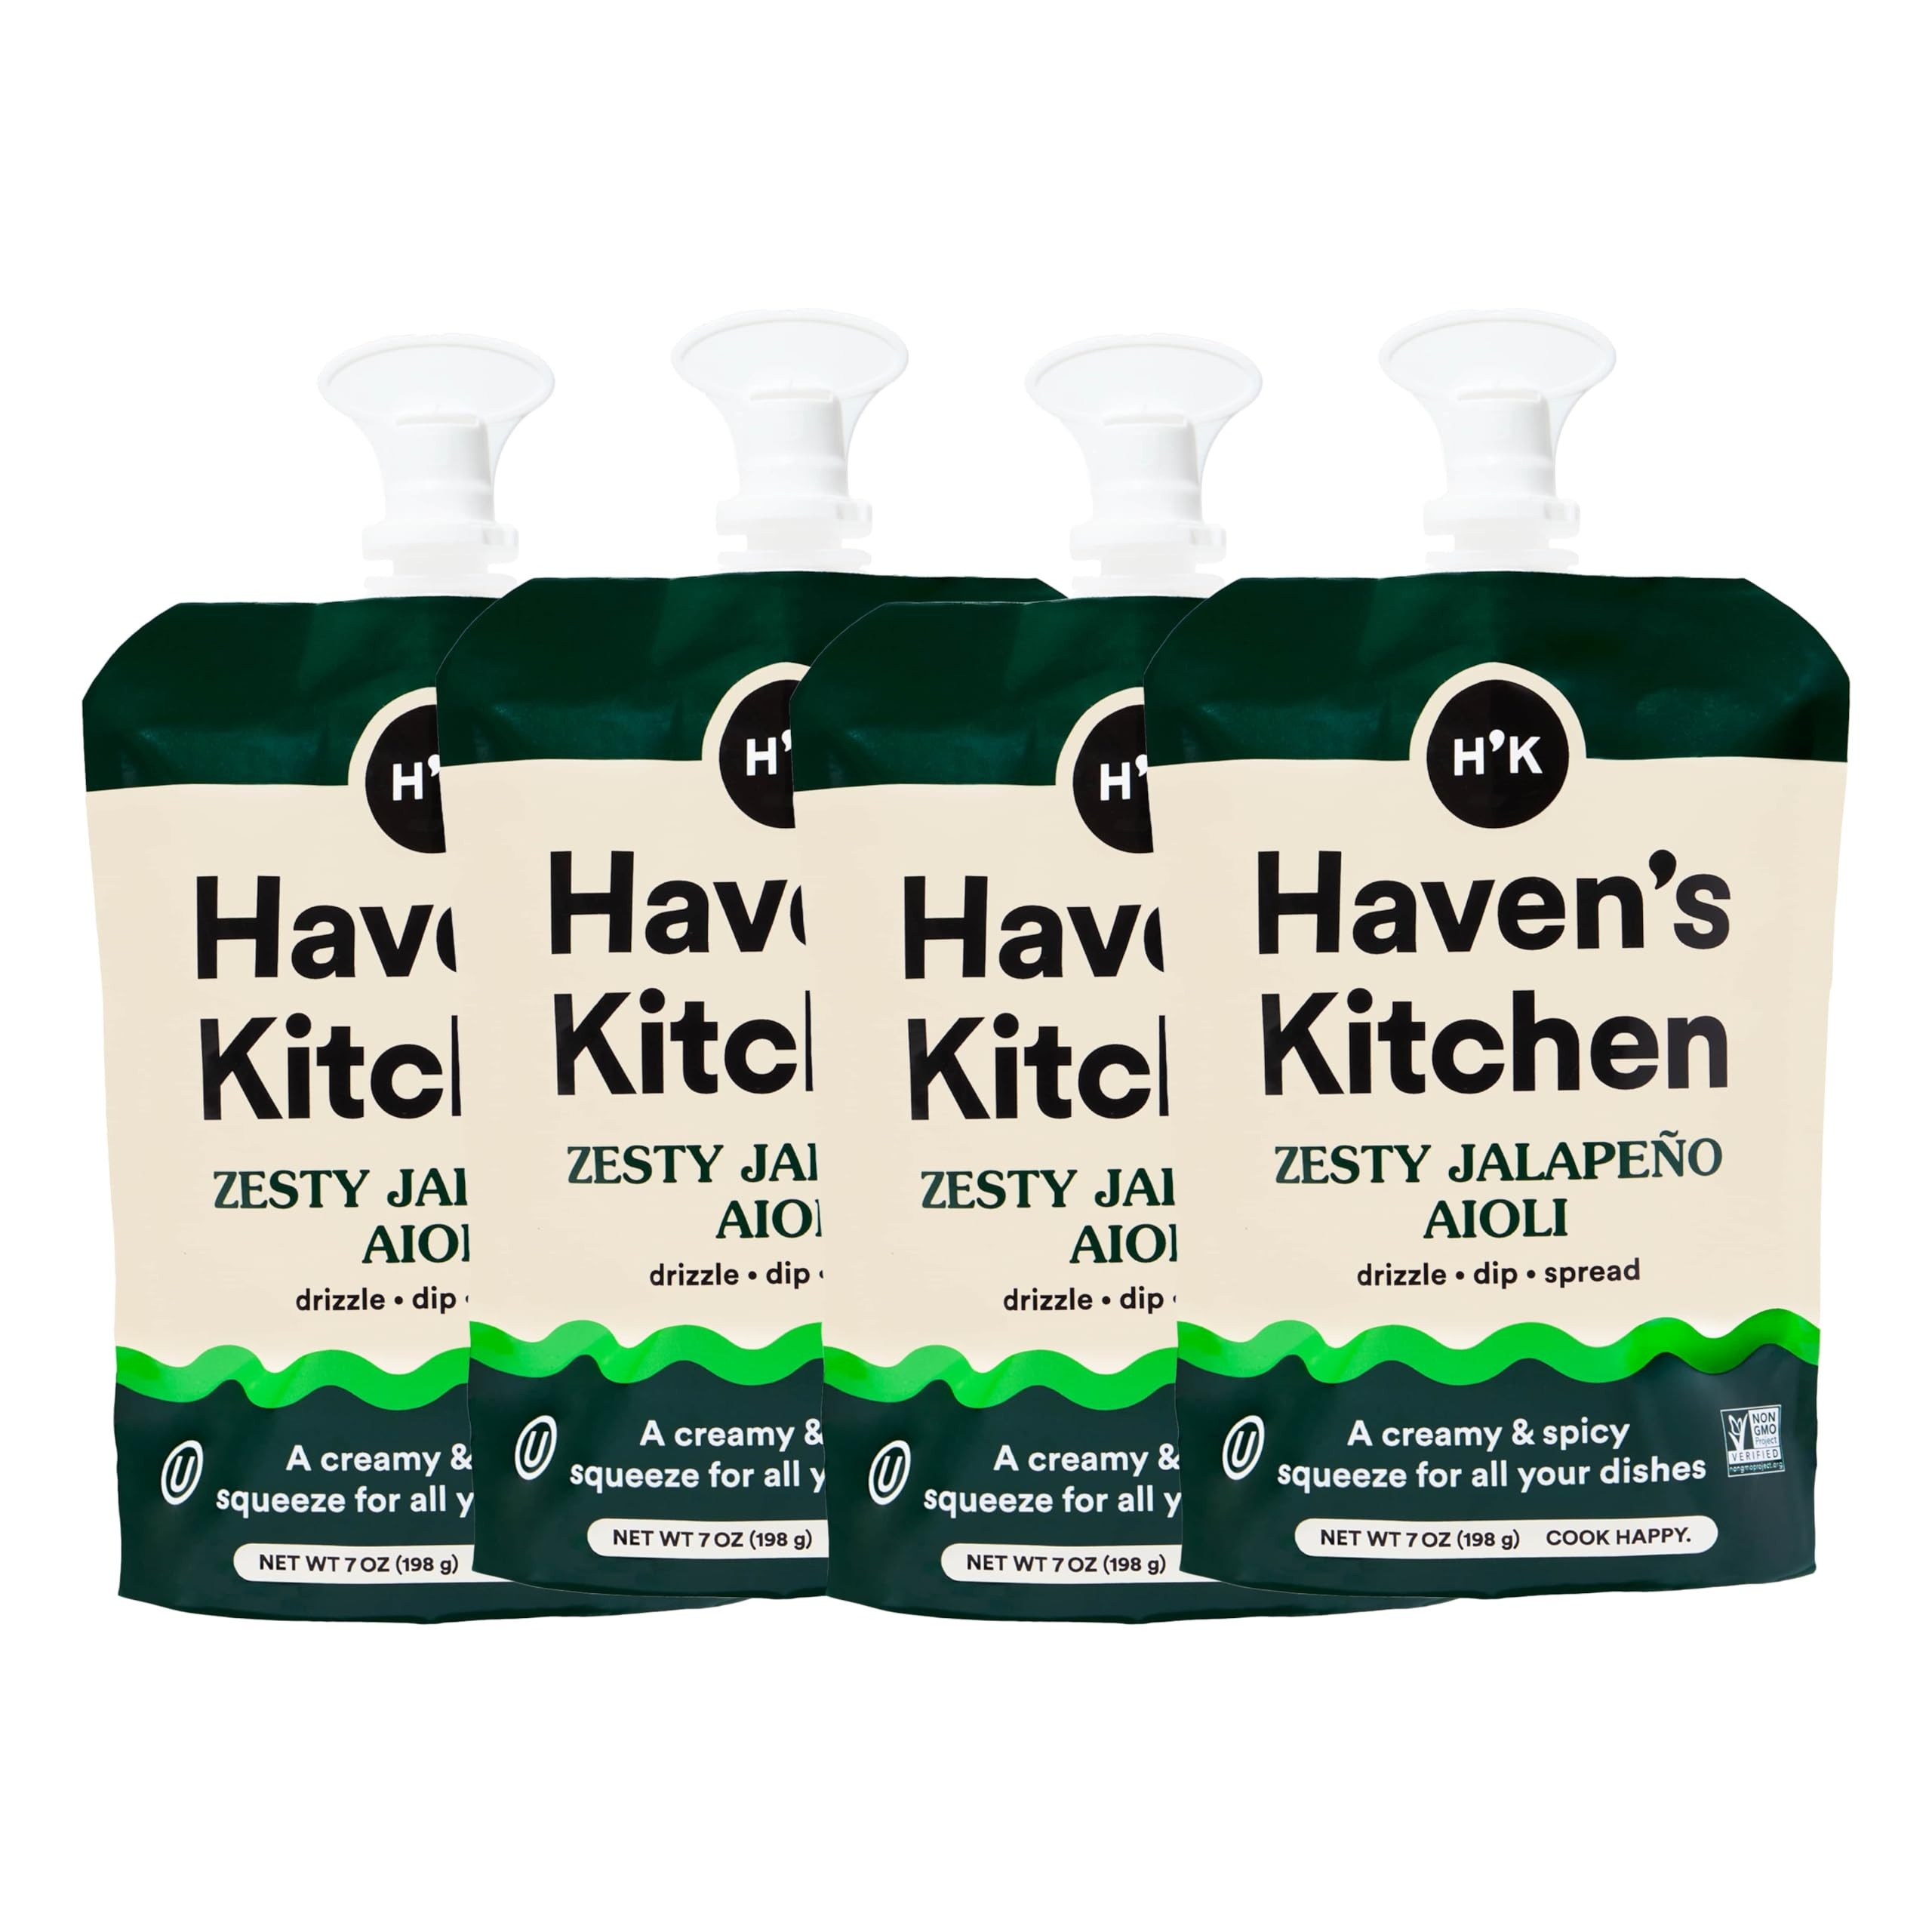
Item Name: Haven's Kitchen, Aioli Sauce, Zesty Jalapeño Aioli, 4 Pack (52 Servings Total) - Premium Chickpea Powered - Easy Resealable Squeezy Pouch and Creamy-Spicy Indulgence - Gourmet Enhancement for Every Dish - Ideal for Dipping, Drizzling, Spreading, Mayo Alternative, 13 Servings Per Pouch
Bullet Point 1: VEGAN & CHICKPEA POWERED: Haven's Kitchen Zesty Jalapeño Aioli is your new favorite spicy condiment. Using chickpeas as the primary ingredient makes it deliciously vegan. This plant-powered alternative ensures a creamy, silky-smooth texture while catering to those with dietary preferences or restrictions 🌱.
Bullet Point 2: MADE WITH REAL HERBS & SPICES: Made with real food! This pouch is packed with cilantro, zesty lime, garlic, and punchy jalapeños 🧄🌿🌶. Haven’s Kitchen aiolis are Vegan, Gluten-Free, Kosher, and Keto.
Bullet Point 3: SQUEEZY POUCH FOR EASY APPLICATION: Get mess-free flavor in seconds with our Zesty Jalapeño Aioli in a convenient squeezy pouch⏲! Perfect for drizzling, dipping, or spreading – it's your new kitchen essential!
Bullet Point 4: CREAMY & SPICY: Sort of like spicy mayo, but all grown up! This Zesty Jalapeño Aioli has a creamy base, starring zingy jalapeños, bright cilantro, and sweet garlic. Drizzle it, dip it, and spread it on everything.
Bullet Point 5: VERSATILE DRIZZLE, DIP, & SPREAD: Big flavors are only a squeeze away!⚡️Haven's Kitchen Zesty Jalapeño Aioli does some serious heavy lifting. Use it as a shortcut to extra delicious snacks, desk lunches, and leftovers! Drizzle on tacos, grain bowls, and salads. Dip fries, nuggets, and crudités. Spread on sandwiches and burgers 🍔. Best alternative for: organic mayonnaise, organic mayo, olive oil mayo, low fat mayo, and light mayonnaise.
Product Description: Embark on a culinary adventure with our Haven's Kitchen Zesty Jalapeño Aioli, a flavor journey that tantalizes taste buds and elevates every dish to new heights. The heart of this condiment lies in its innovative chickpea-based composition, a departure from traditional egg-based recipes. As a plant-based alternative, this aioli offers an indulgence, allowing you to savor the creamy richness without compromising on your dietary preferences. The chickpeas not only contribute to the unique texture but also bring a nutritional punch, making this aioli a wholesome choice for those seeking a balance between taste and well-being. Dive into a symphony of natural flavors meticulously crafted from a bounty of vegetables, herbs, and spices. Our Zesty Jalapeño Aioli is a celebration of freshness and authenticity, capturing the essence of a garden in every squeeze. The medley of ingredients harmonizes seamlessly, creating a vibrant and robust profile that transforms the mundane into a culinary delight. Immerse yourself in the rich tapestry of garlic, cilantro, and punchy jalapeños, as each element contributes to a complex yet balanced taste that enhances the overall dining experience. This condiment isn't just a topping; it's an infusion of nature's bounty into your favorite meals. Savoring the bold flavors of our Zesty Jalapeño Aioli is now more convenient than ever, thanks to the thoughtful design of our fresh squeezed pouches. This packaging innovation ensures an effortless and mess-free application, giving you complete control over the amount you desire. Whether drizzling over a salad, dipping with your favorite snacks, or spreading on sandwiches, the squeezy pouch delivers a seamless experience, making culinary creativity a breeze. Enjoy the freedom to add a burst of zesty flavor to your dishes with precision and ease, elevating your meals without the fuss. Features: Plant-Based Goodness Fresh & Vibrant Easy Squeezy Pouch Creamy & Spicy Balance Versatile Application
Value: 4.0
Unit: Count

Price: 6.99